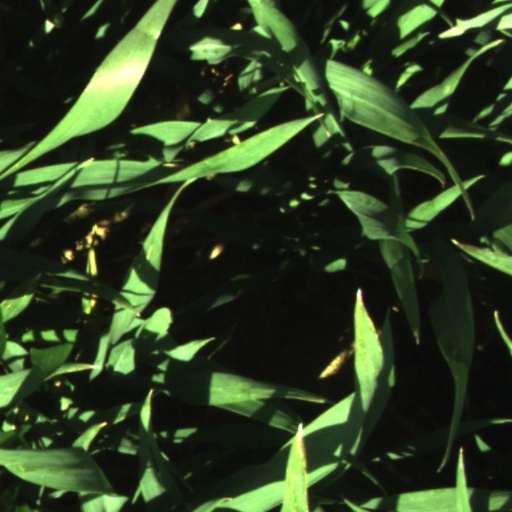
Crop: wheat